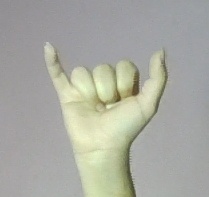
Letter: ya